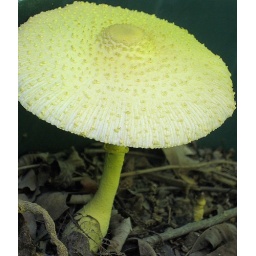
This yellow mushroom growing in a flower pot